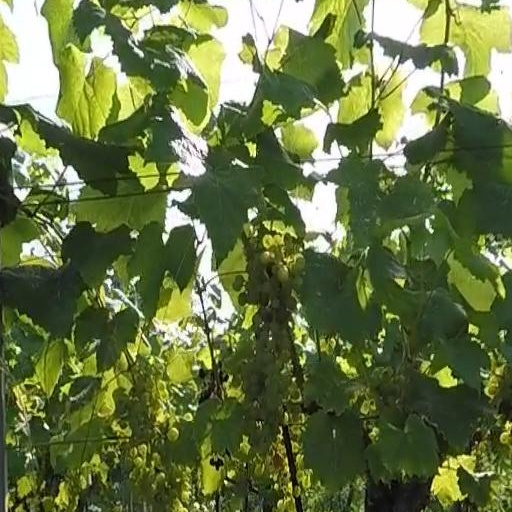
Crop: grape